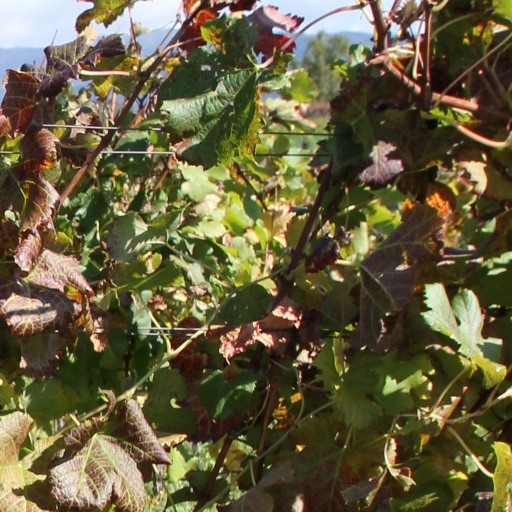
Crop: grape